Chris Murphy (Australian singer)

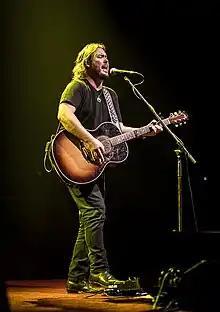
Murphy in 2014

Christopher Bryce Scooby Murphy (born 25 March 1976, Perth) is an Australian male singer-songwriter who placed fourth in "Australian Idol 2006".